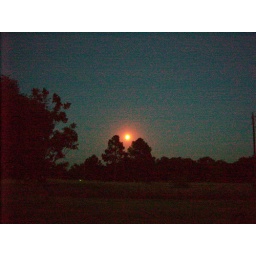
full moon over Dad's pine trees